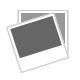
day of the dead single bedding